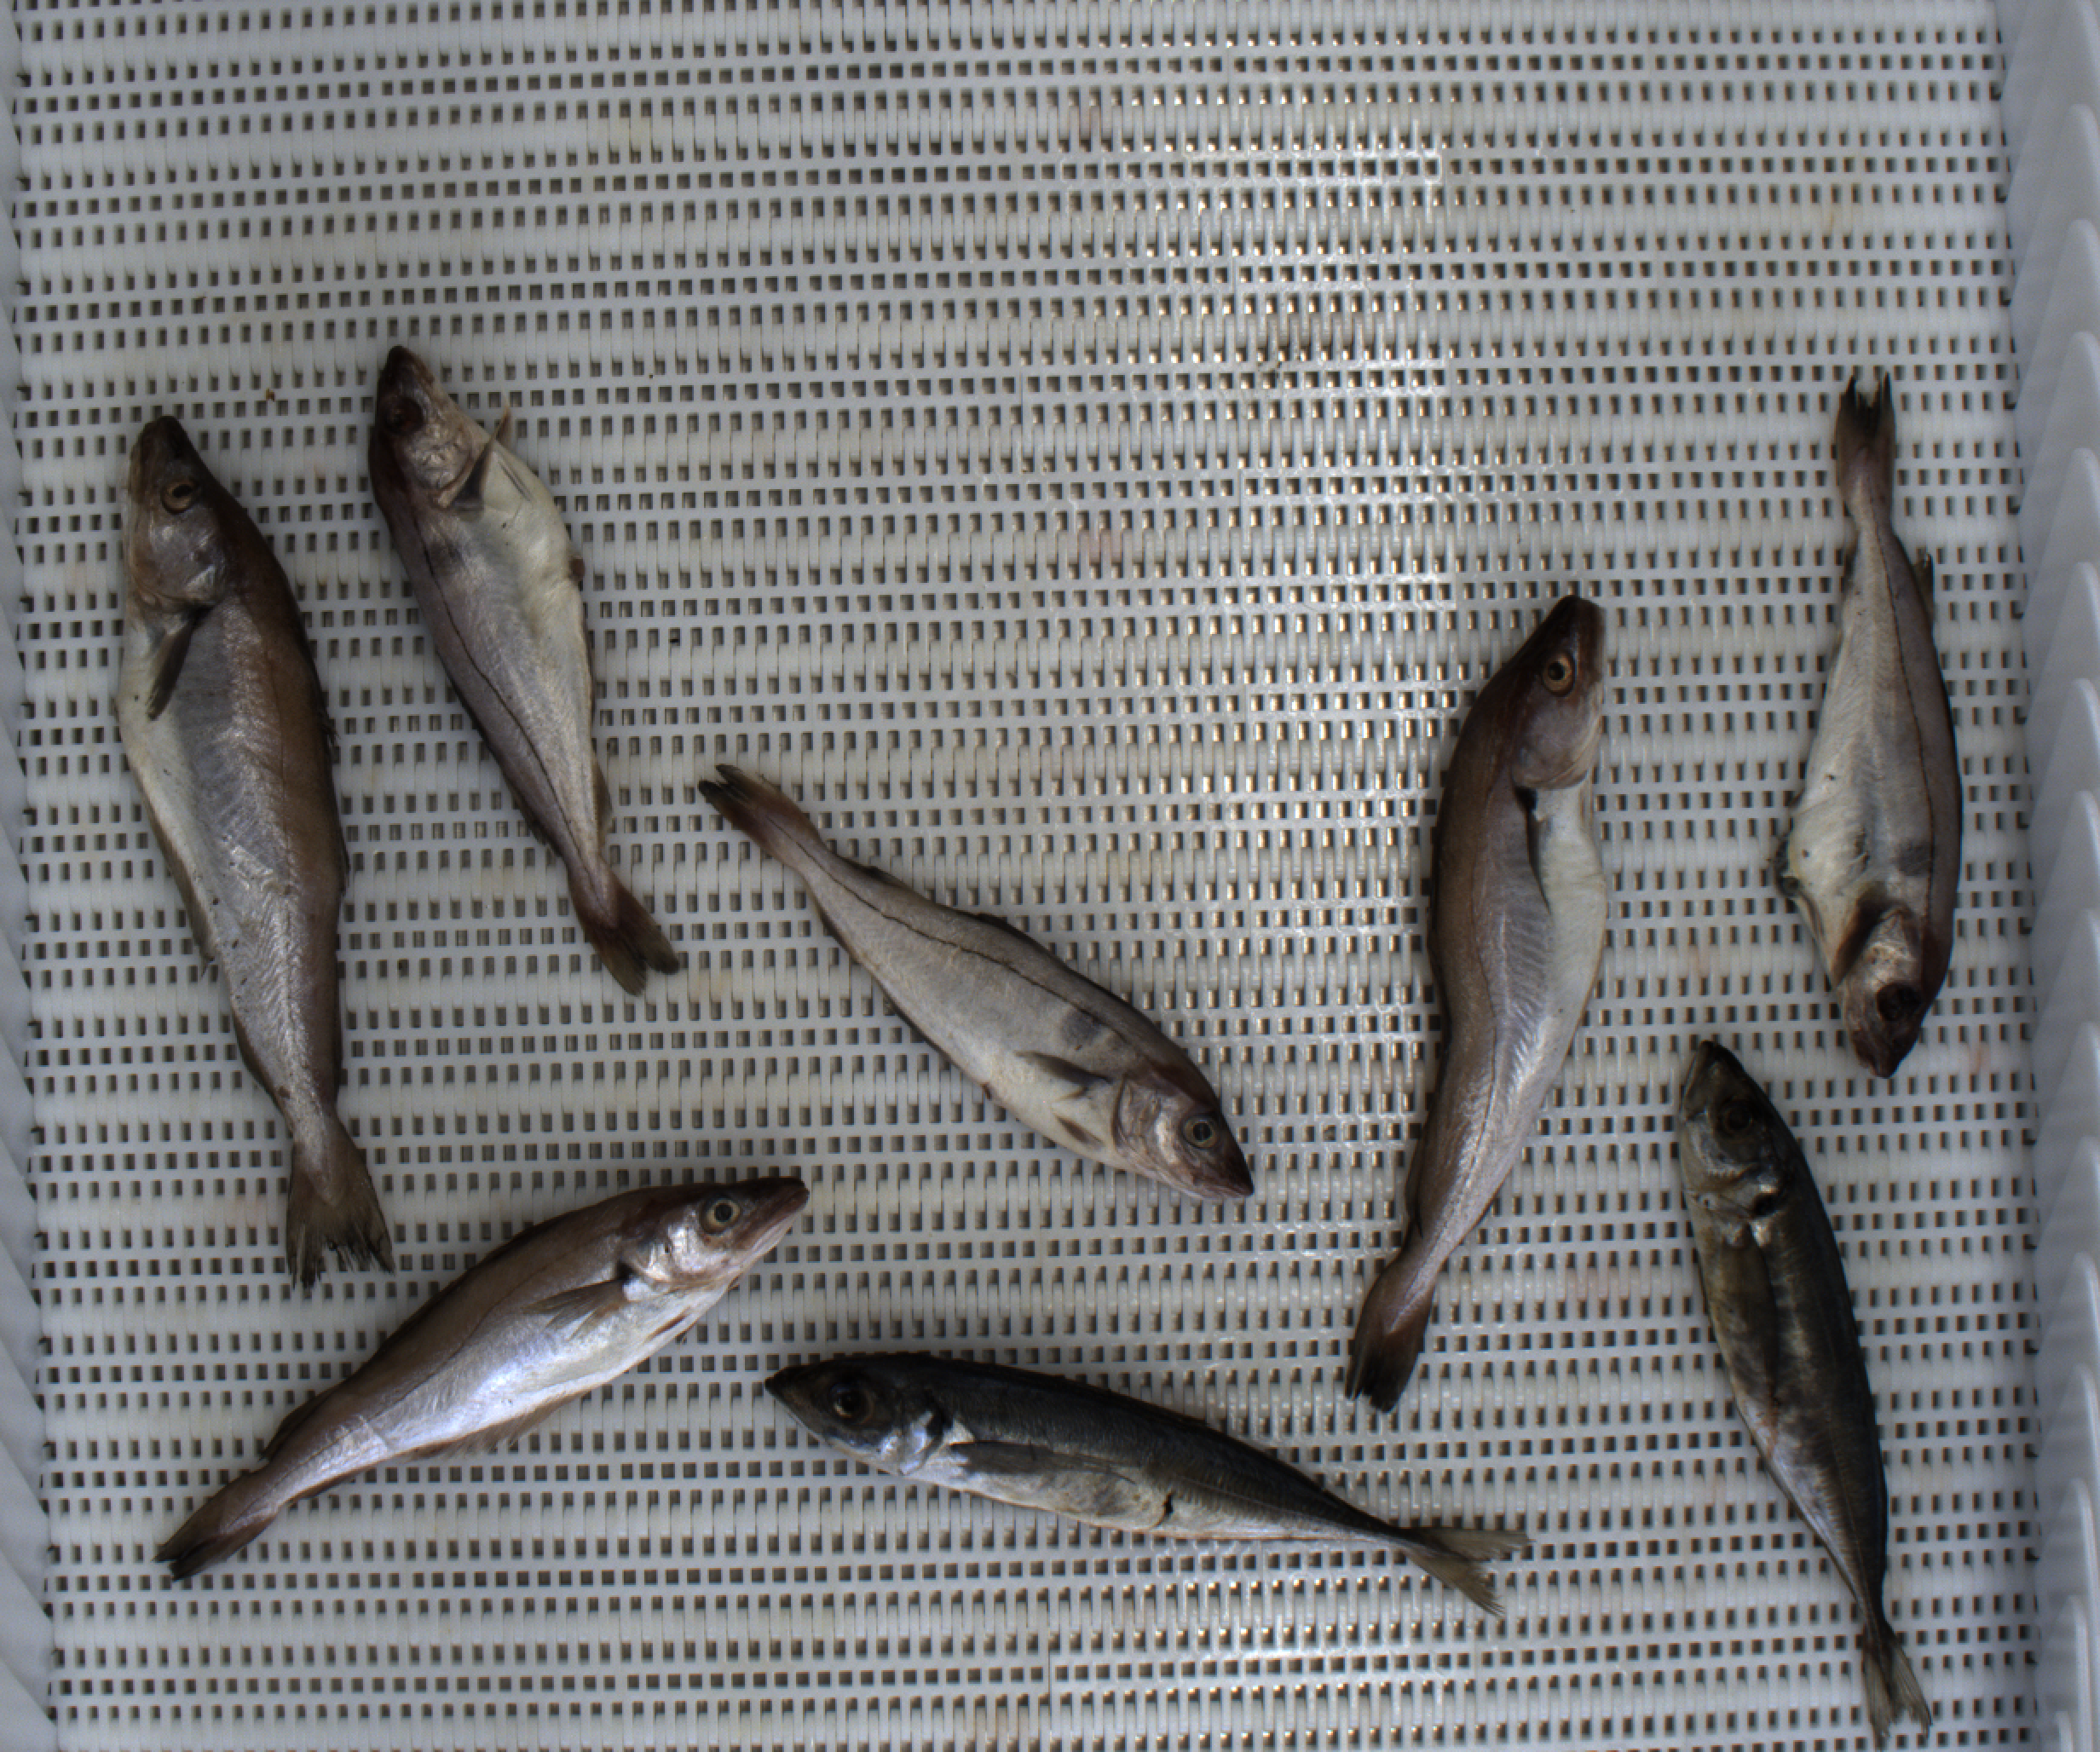
Total fish: 8
Cod: 0
Haddock: 3
Whiting: 3
Hake: 0
Horse mackerel: 2
Saithe: 0
Other: 0